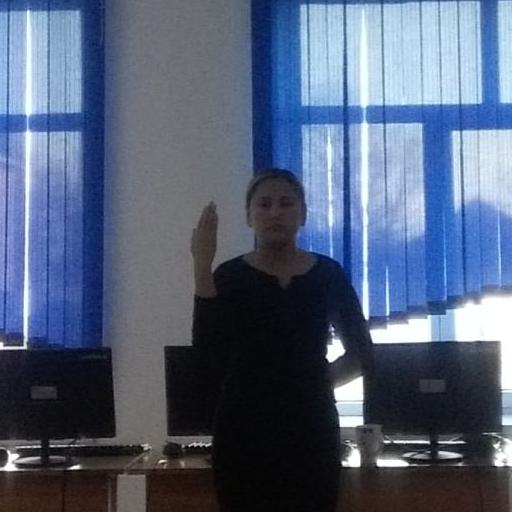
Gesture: stop_inverted